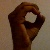
The image shows a hand gesture representing the letter 'O' in Indian Sign Language.